Aircraft industry of Russia

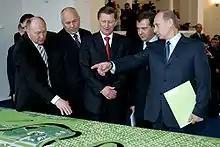
President of OAO United Aircraft Corporation (UAC) Alexei Feodorov (left) with Sergei Ivanov, President Dmitry Medvedev and Prime Minister Vladimir Putin (right) in 2008.

In 2005, the government under President Vladimir Putin initiated an industry consolidation programme to bring the main aircraft producing companies under a single umbrella organization, the United Aircraft Corporation (UAC). The aim was optimize production lines and minimise losses. The programme was divided in three parts: reorganization and crisis management (2007–2010), evolution of existing projects (2010–2015) and further progress within the newly created structure (2015–2025).